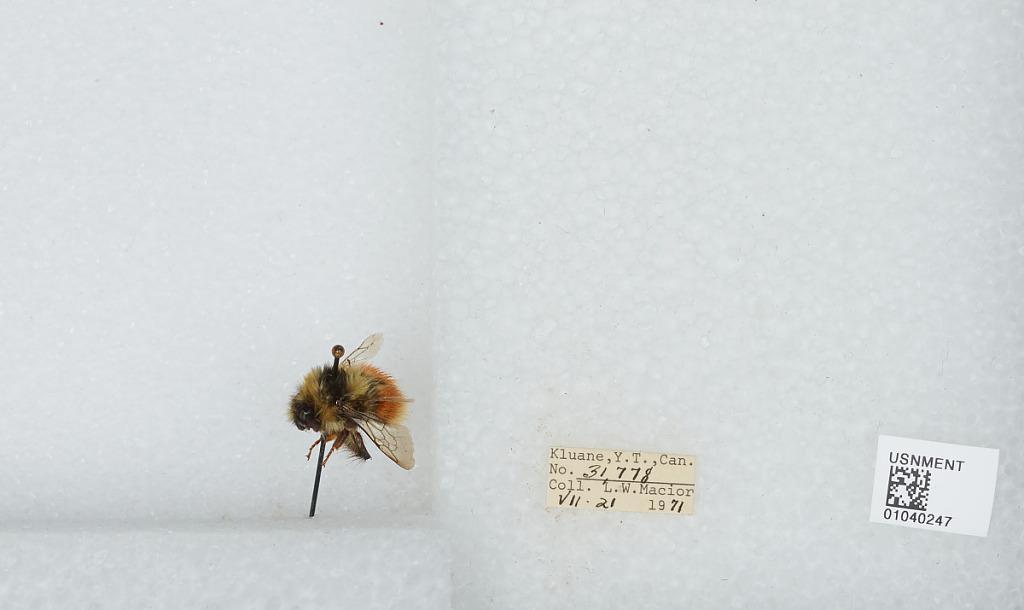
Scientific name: Bombus (Pyrobombus) sylvicola Kirby
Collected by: L. Macior
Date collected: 1971-7-21
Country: Canada
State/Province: Yukon Territory
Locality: Kluane
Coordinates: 60.75, -139.5